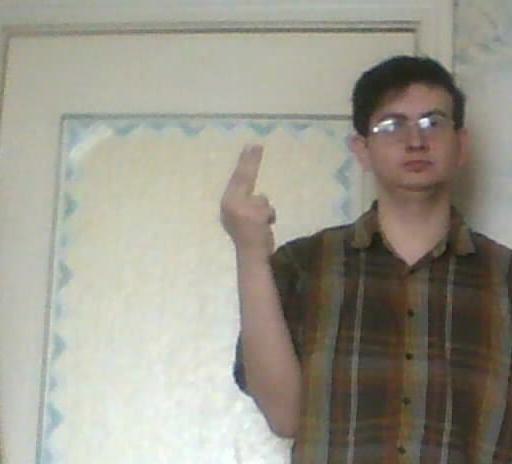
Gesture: two_up_inverted